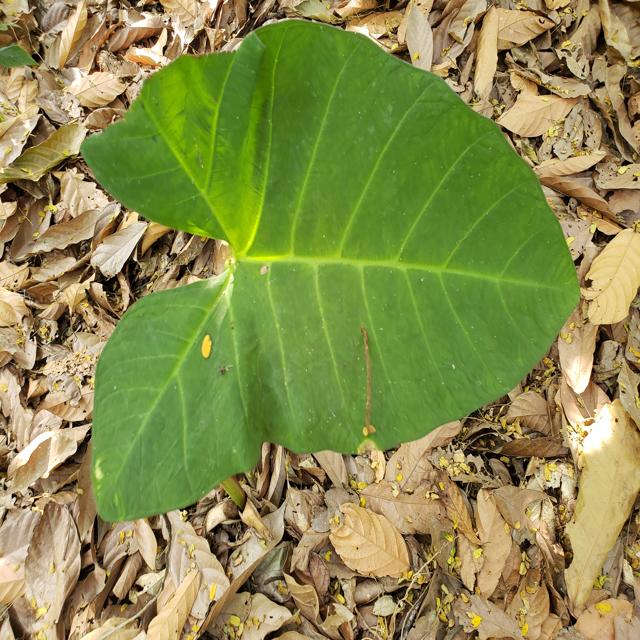
Label: Healthy